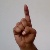
The image shows a hand gesture representing the letter 'D' in Indian Sign Language.